2022 Commonwealth Games

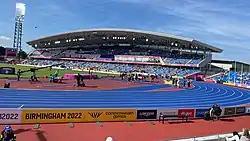
Alexander Stadium during Birmingham 2022

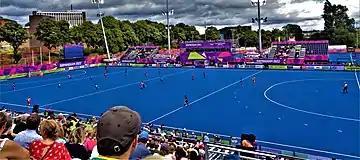
Hockey at Birmingham University during Birmingham 2022

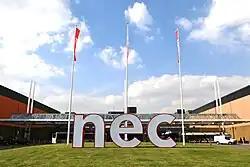
National Exhibition Centre

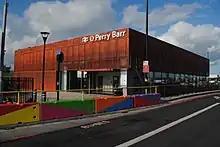
Perry Barr railway station after rebuilding.

The 2022 Commonwealth Games took place in 15 venues spread across the West Midlands region, with seven of them, including the athletics stadium and marathon route, located in the city of Birmingham. The National Exhibition Centre complex, located on the fringes of the city in neighbouring Solihull, hosted events in its exhibition halls and at the Resorts World Arena. The six other regional hosts were Coventry, Cannock Chase, Royal Leamington Spa, Sandwell, Warwick and Wolverhampton. A sixteenth venue, the Lee Valley VeloPark in Stratford, East London, hosted the track cycling.